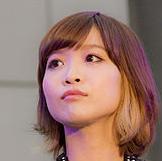
Age: 24